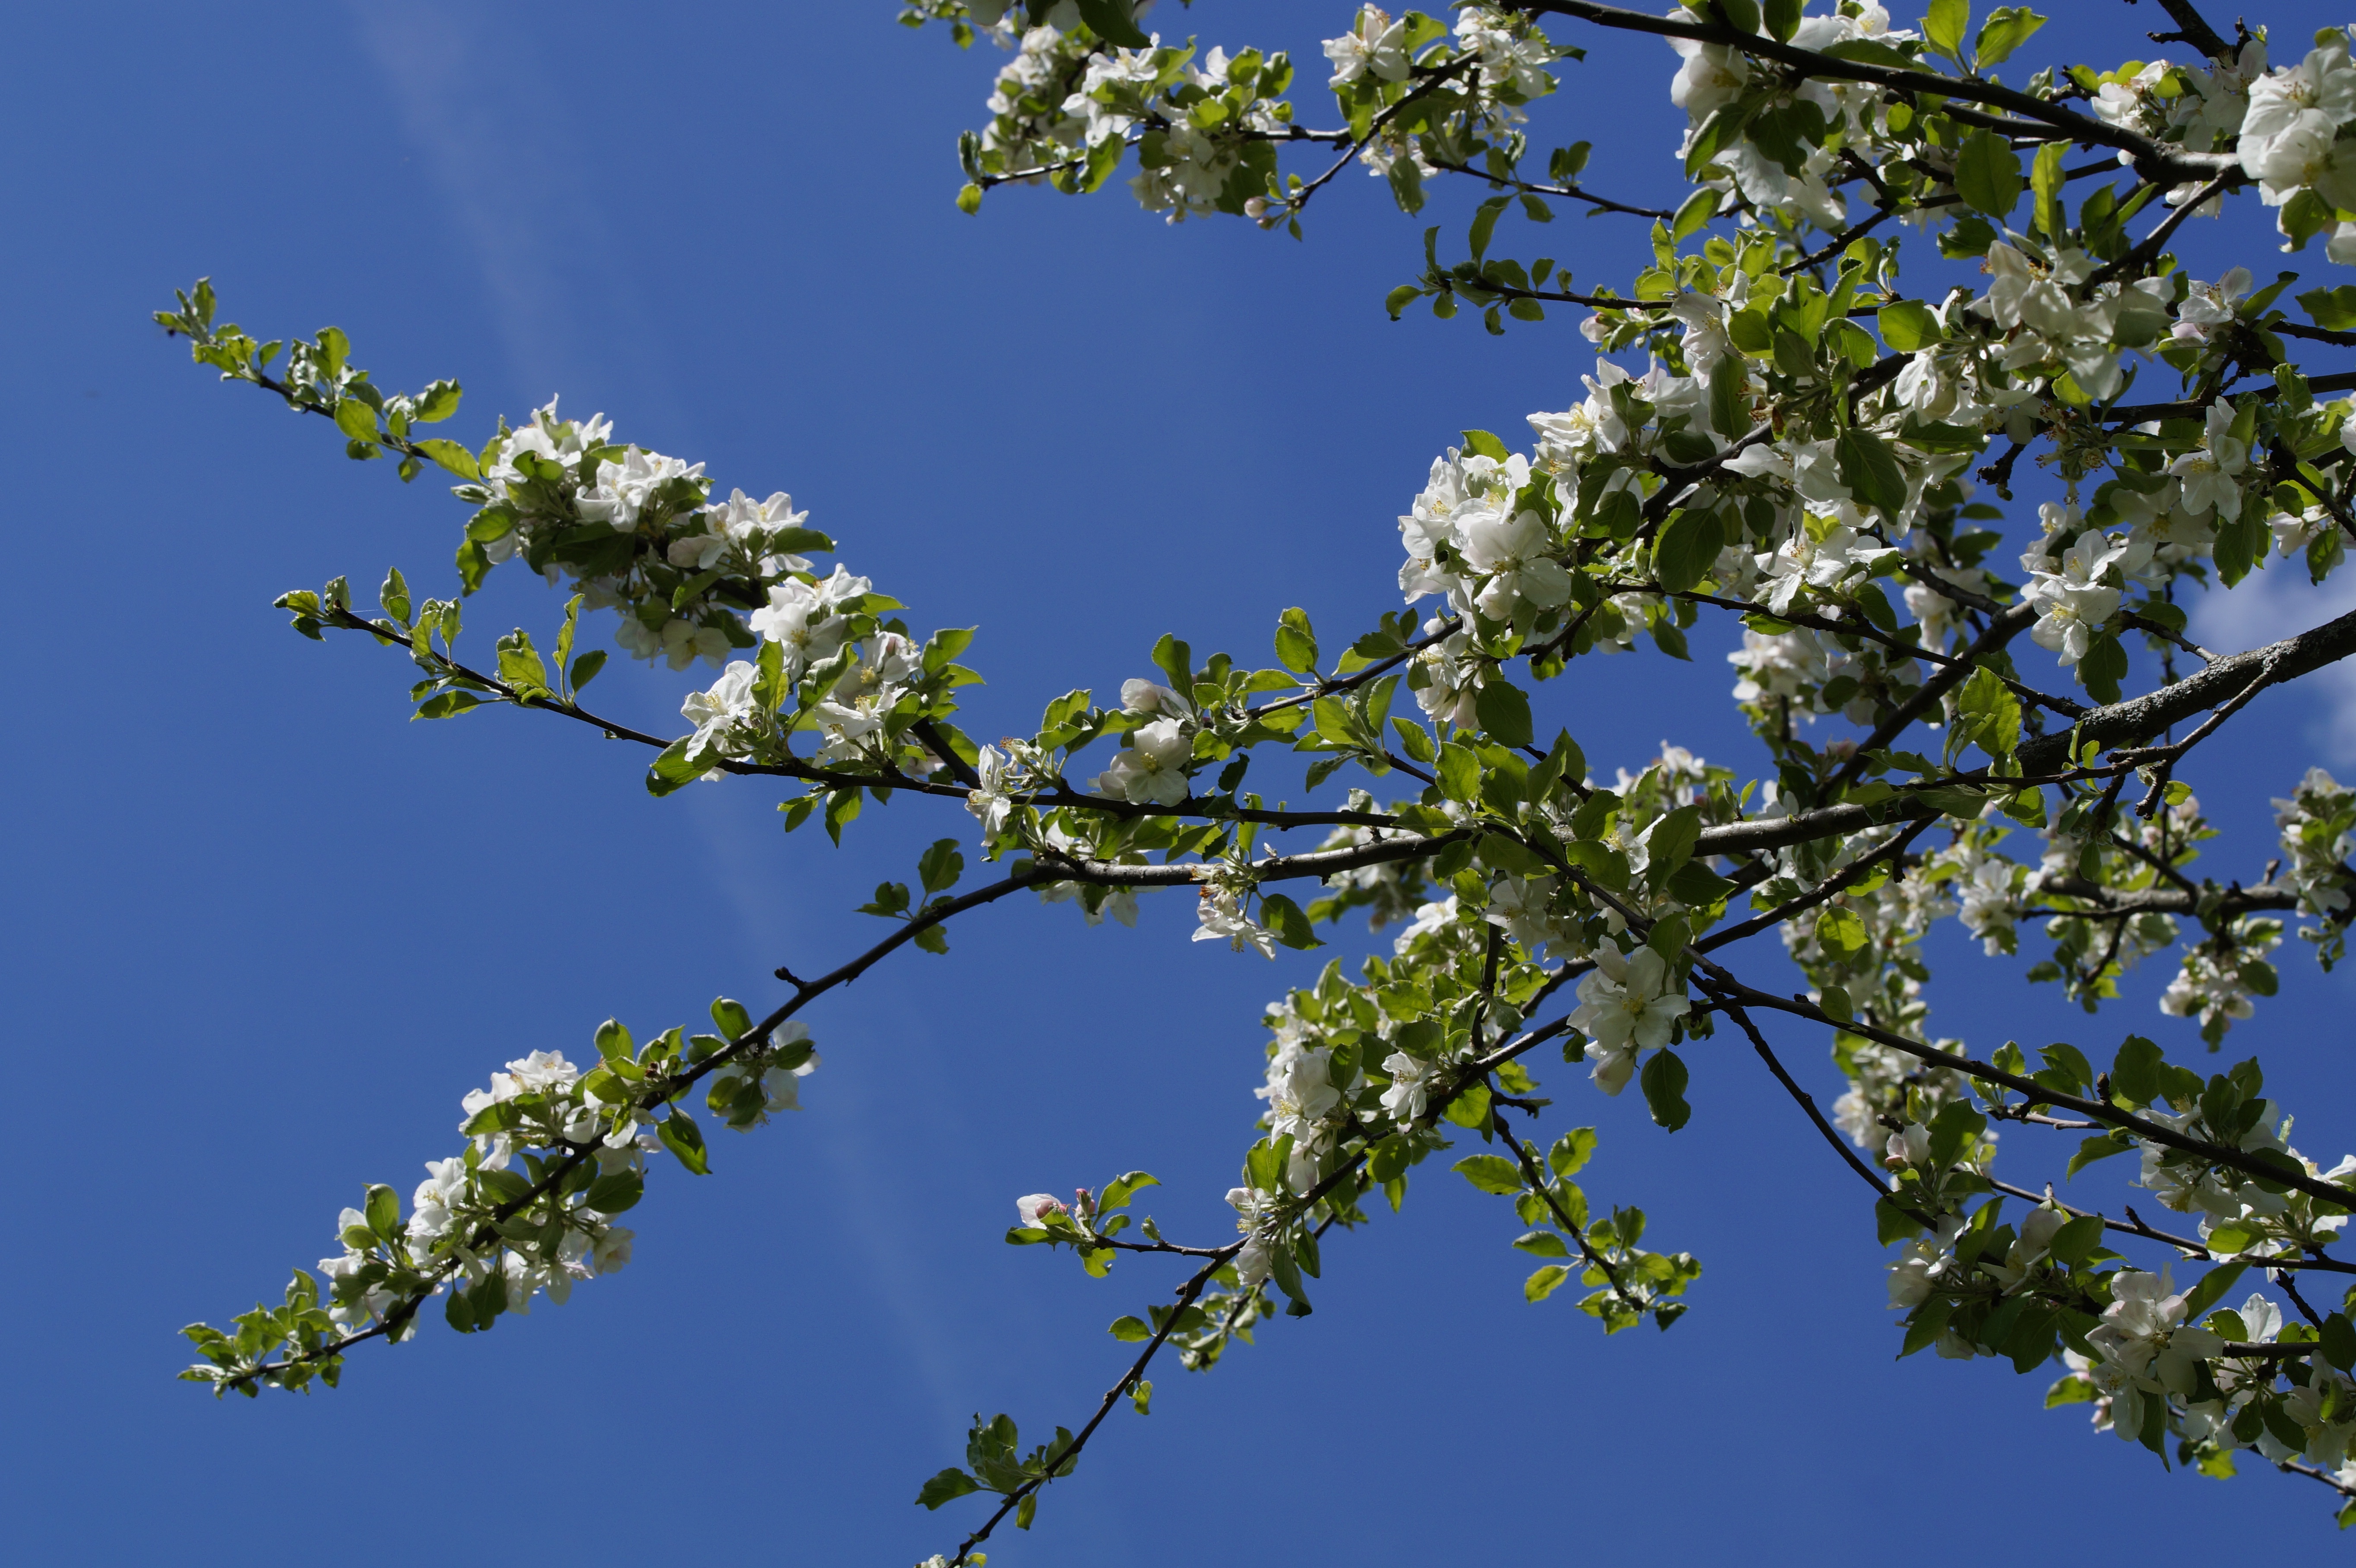
apple, tree, branch, blossom, plant, sky, white, leaf, flower, bloom, produce, flora, shrub, branches, apple blossom, flowering plant, blossom branches, woody plant, land plant